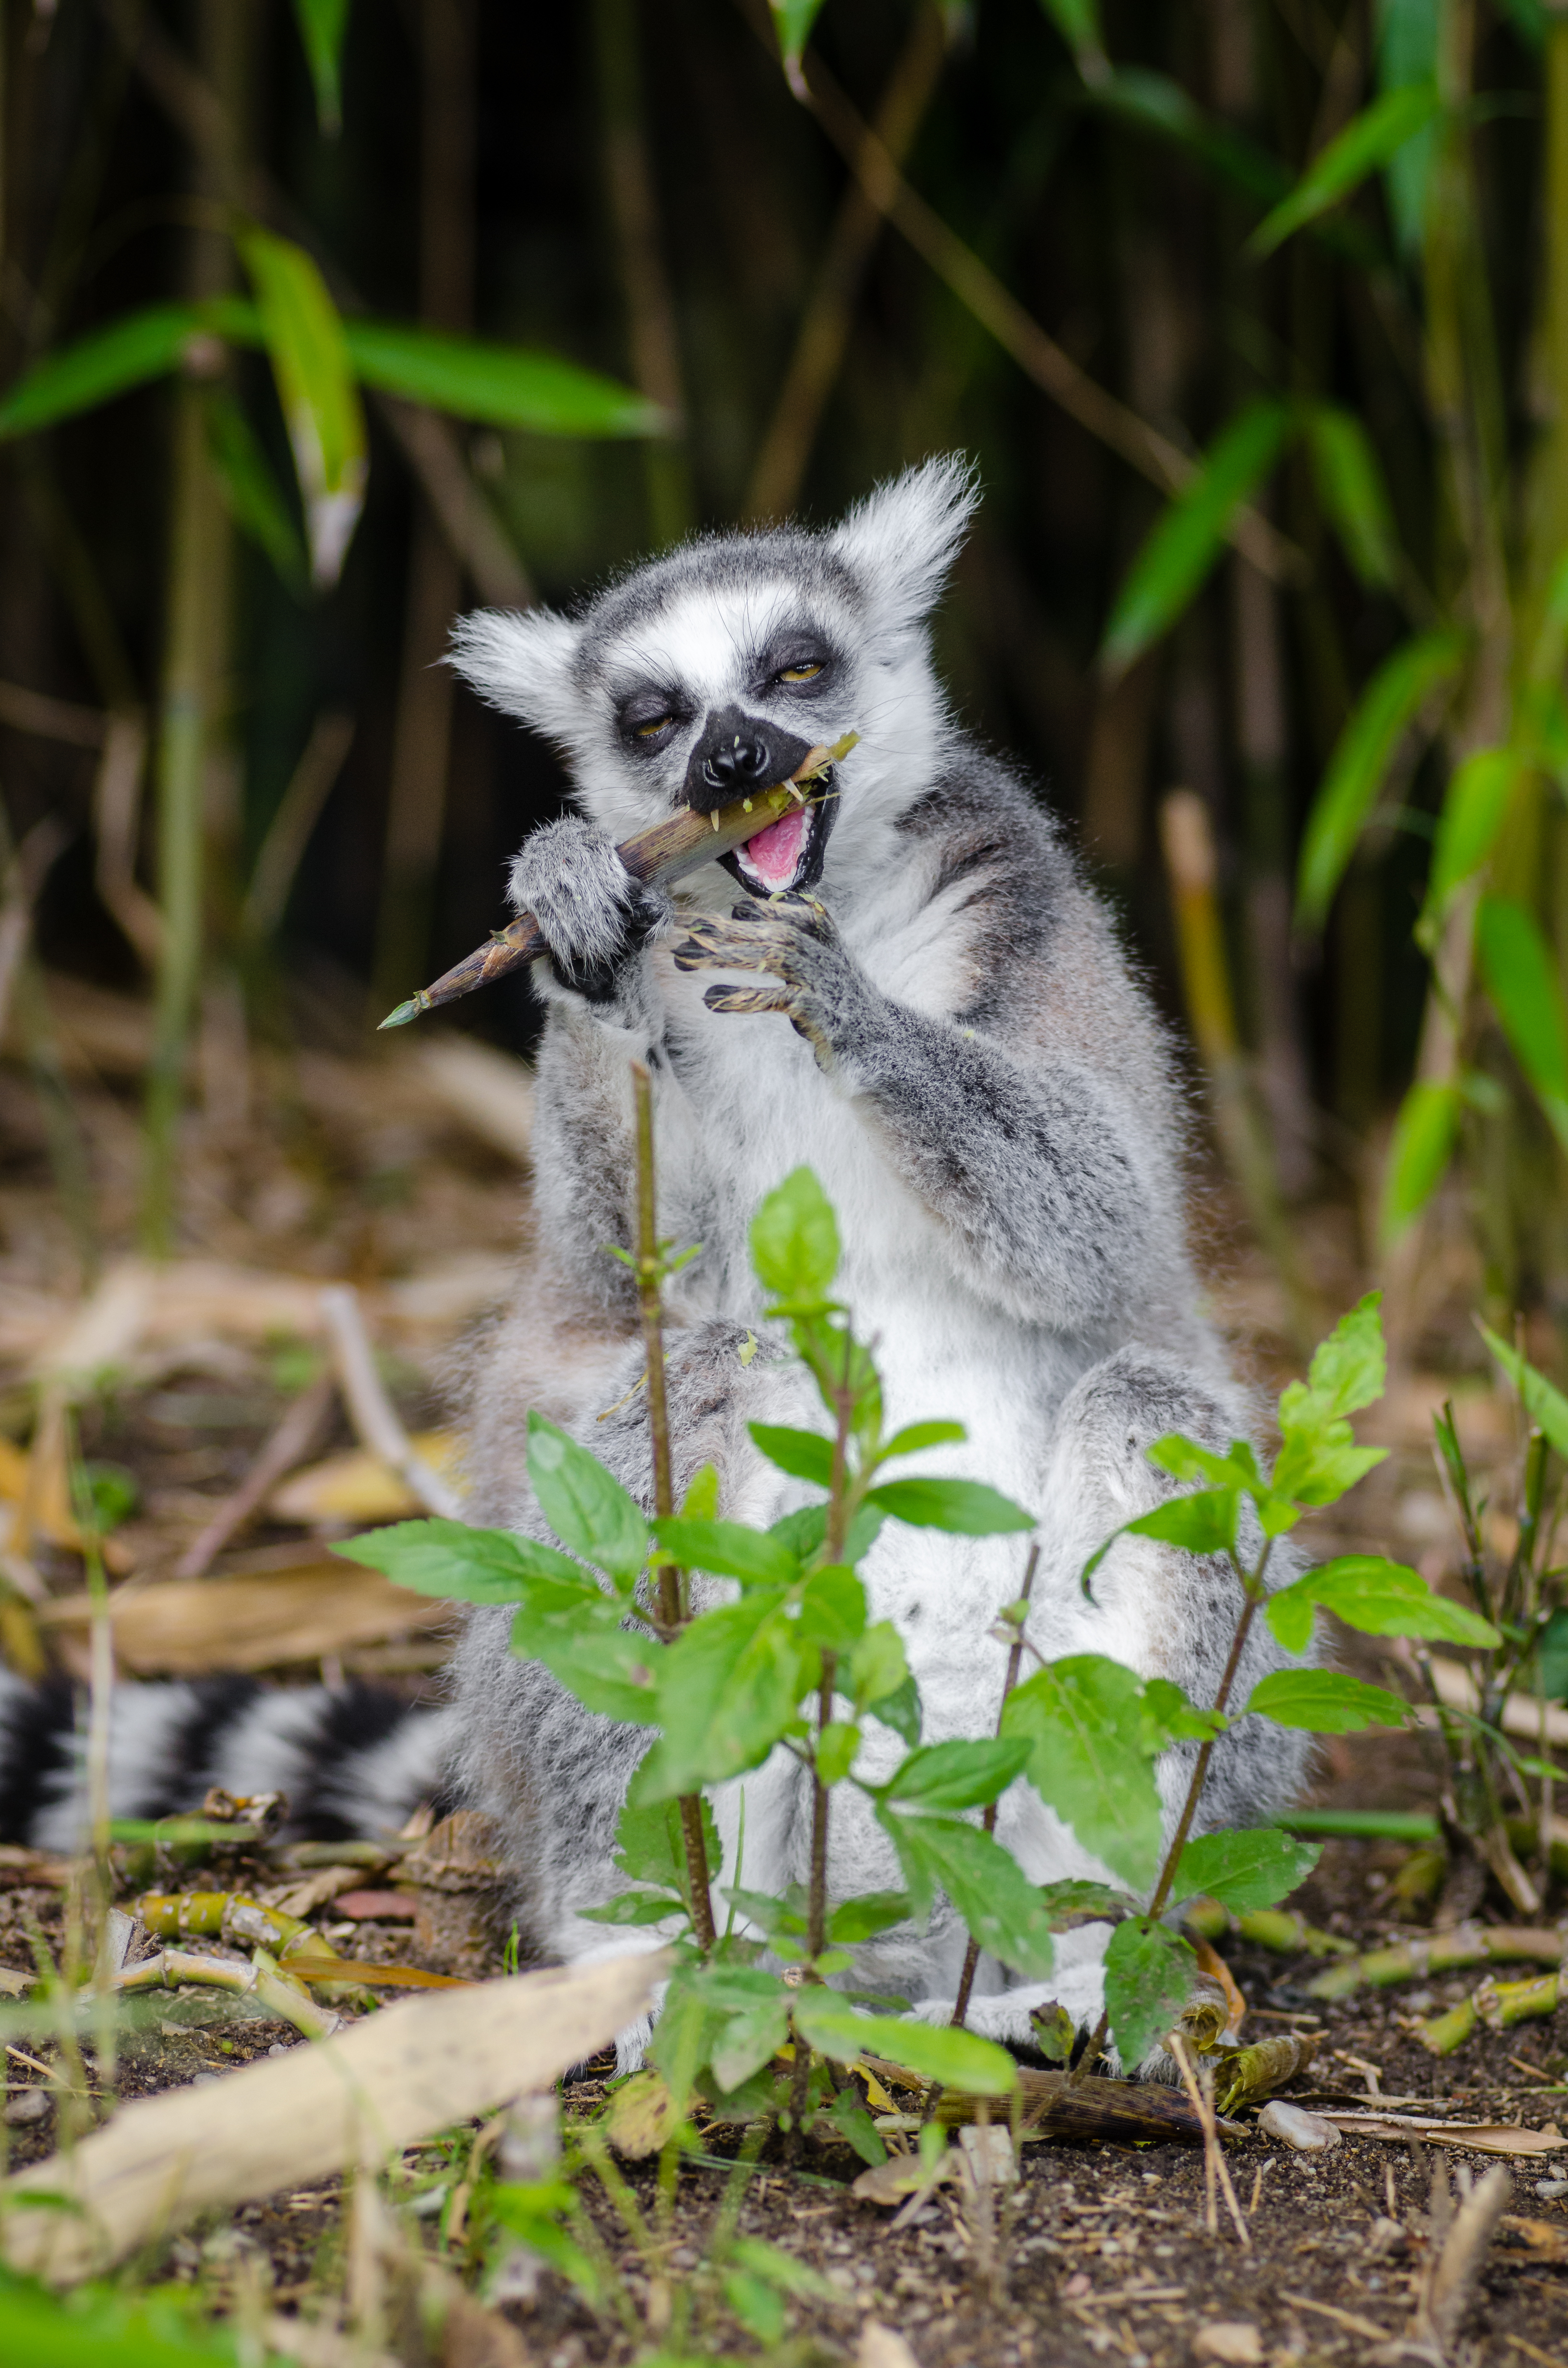
nature, forest, grass, animal, wildlife, zoo, mammal, fauna, primate, madagascar, vertebrate, lemur